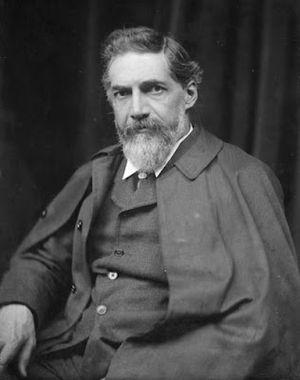
Cette liste regroupe les personnes nées à Londres.